P. Neelakantan

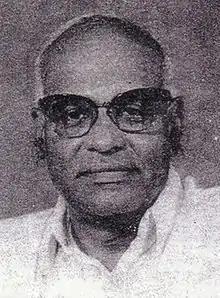

Palaniyaandi Neelakantan (2 October 1916 – 3 September 1992) was a Tamil film director, who was active for nearly four decades.